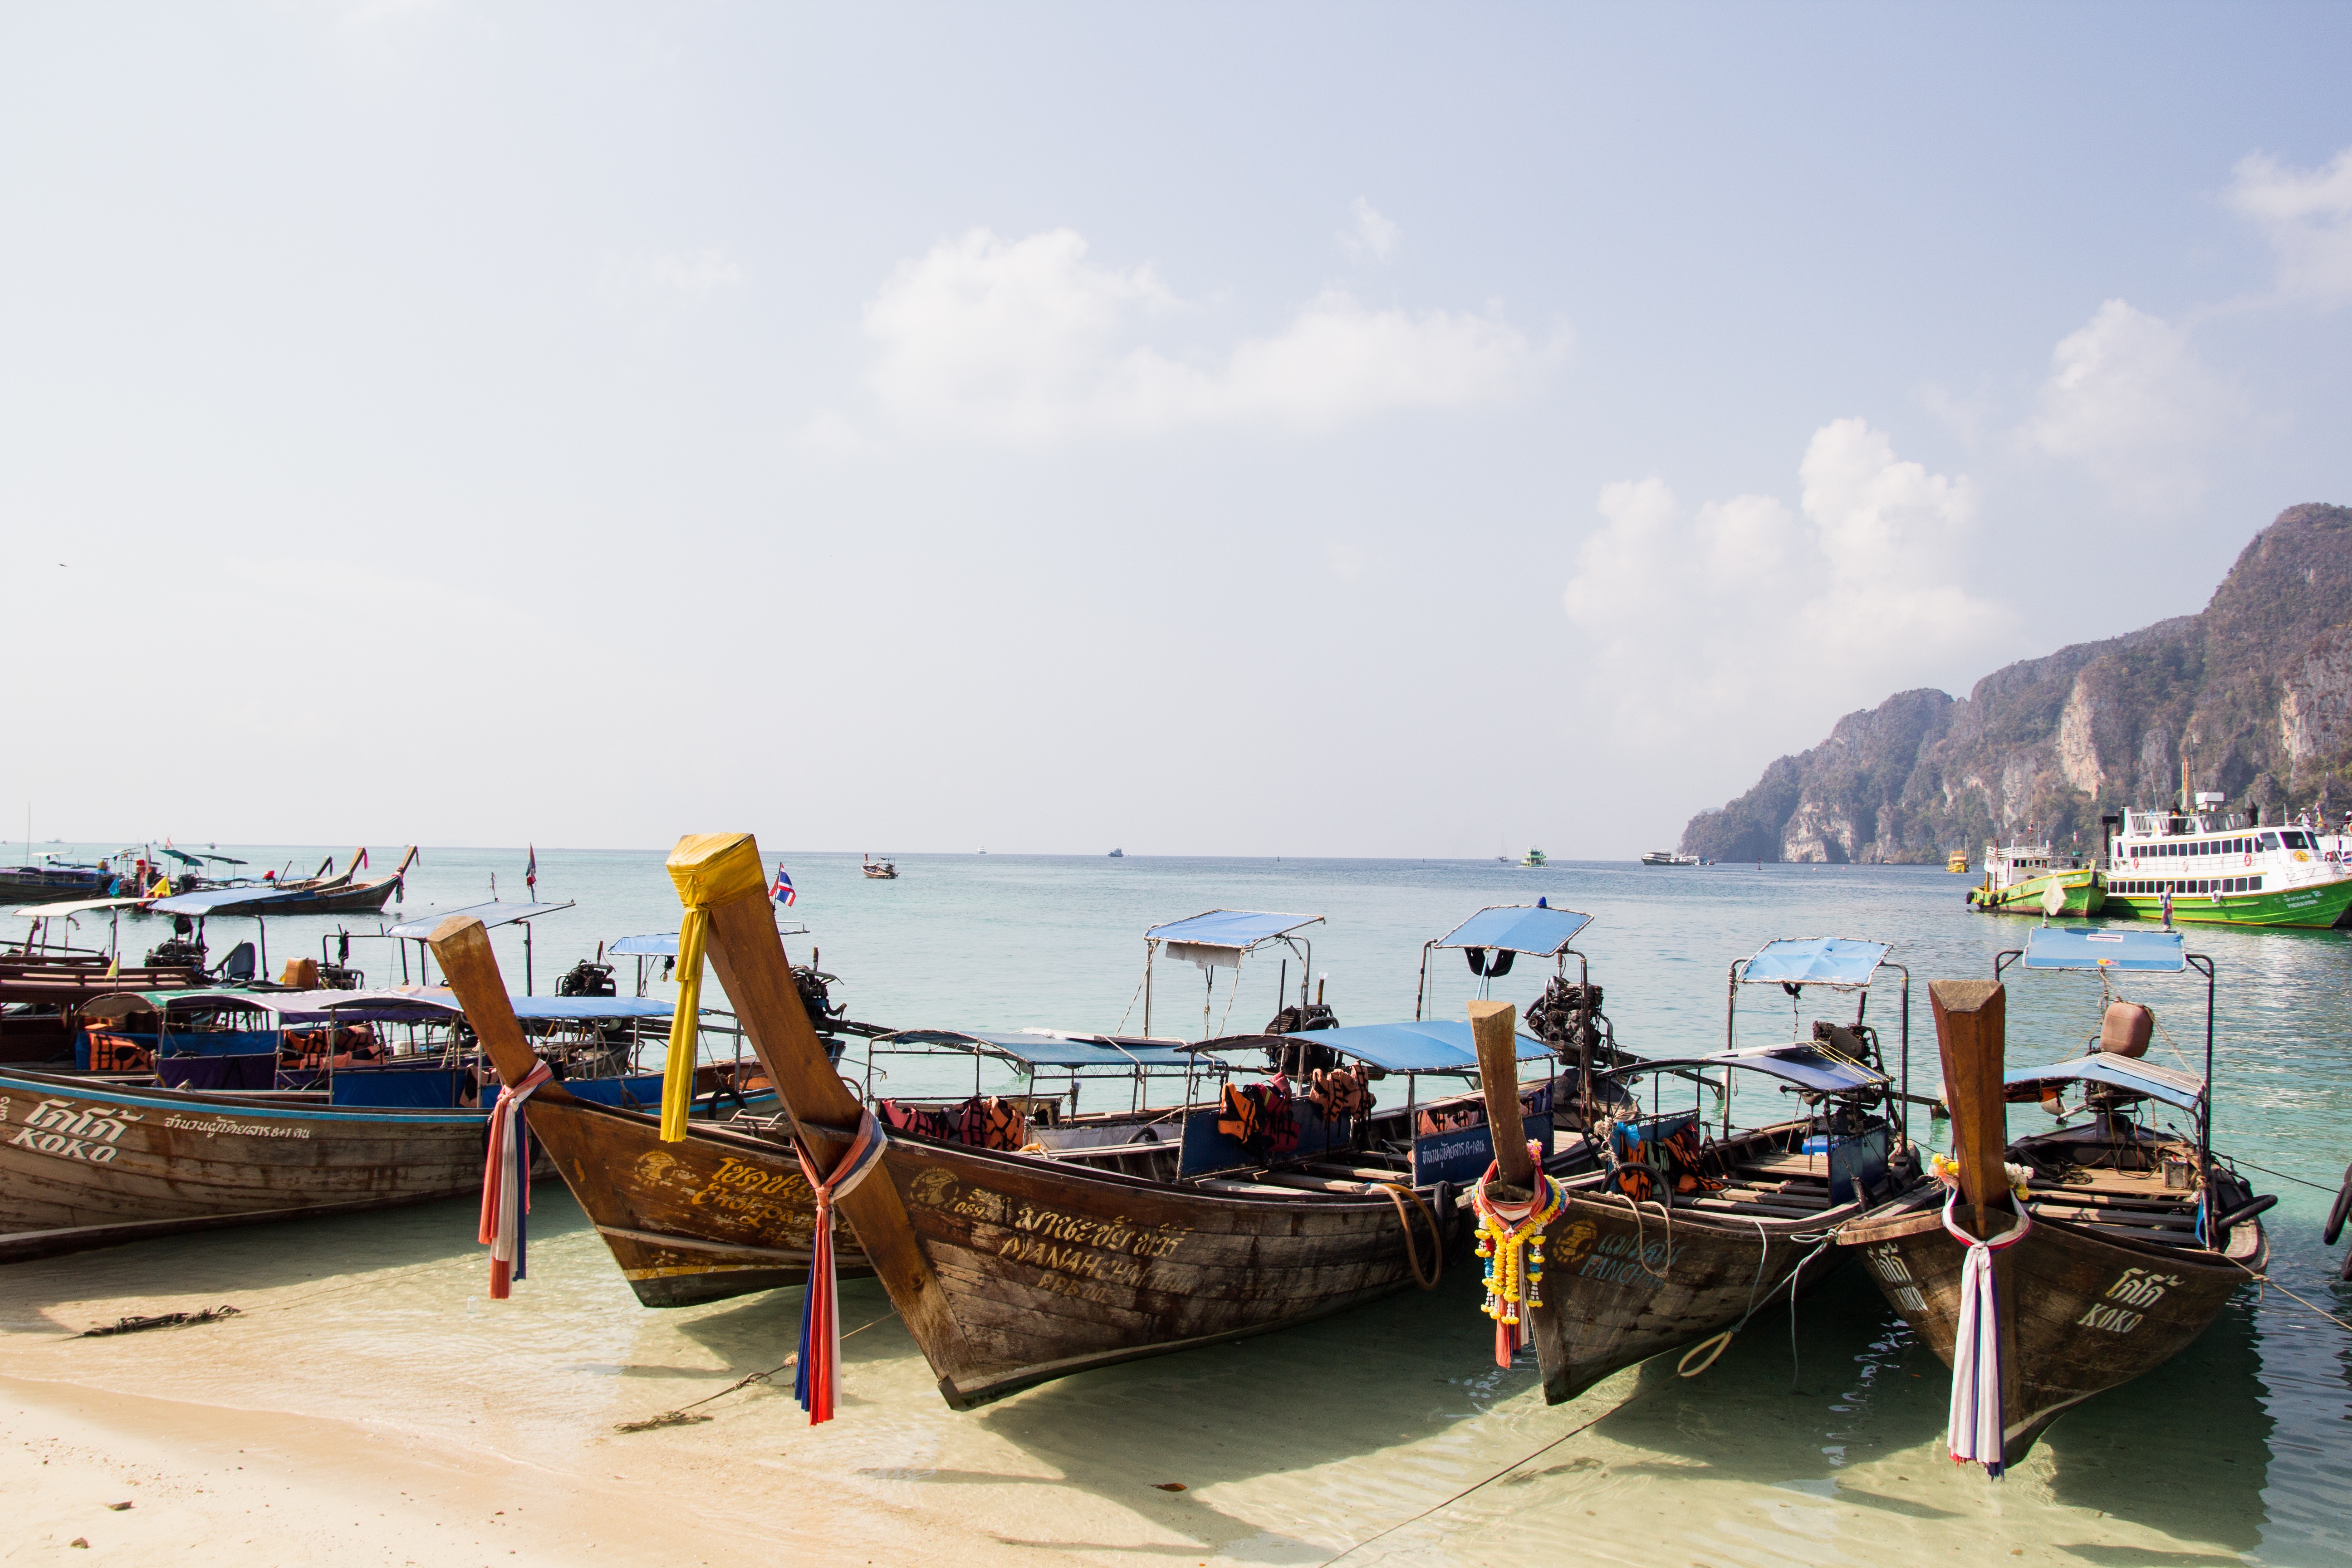
beach, sea, coast, boat, vehicle, bay, boating, fishing vessel, long tail boat, watercraft rowing